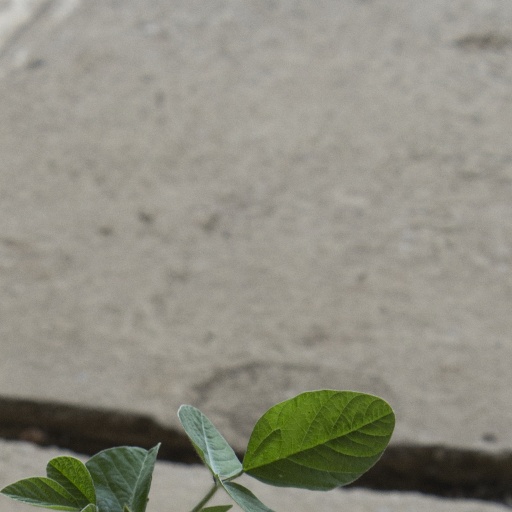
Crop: soybean